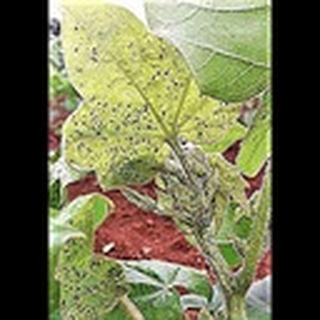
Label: cotton_aphids